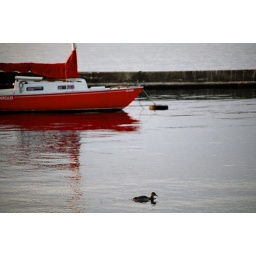
I liked the reflection of the red boat in the water, little Ms Duckie was a bonus!